Maskerade

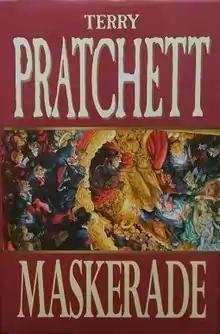
First edition

Maskerade is a fantasy novel by British writer Terry Pratchett, the eighteenth book in the "Discworld" series. The witches Granny Weatherwax and Nanny Ogg visit the Ankh-Morpork Opera House to find Agnes Nitt, a girl from Lancre, and get caught up in a story similar to "The Phantom of the Opera".